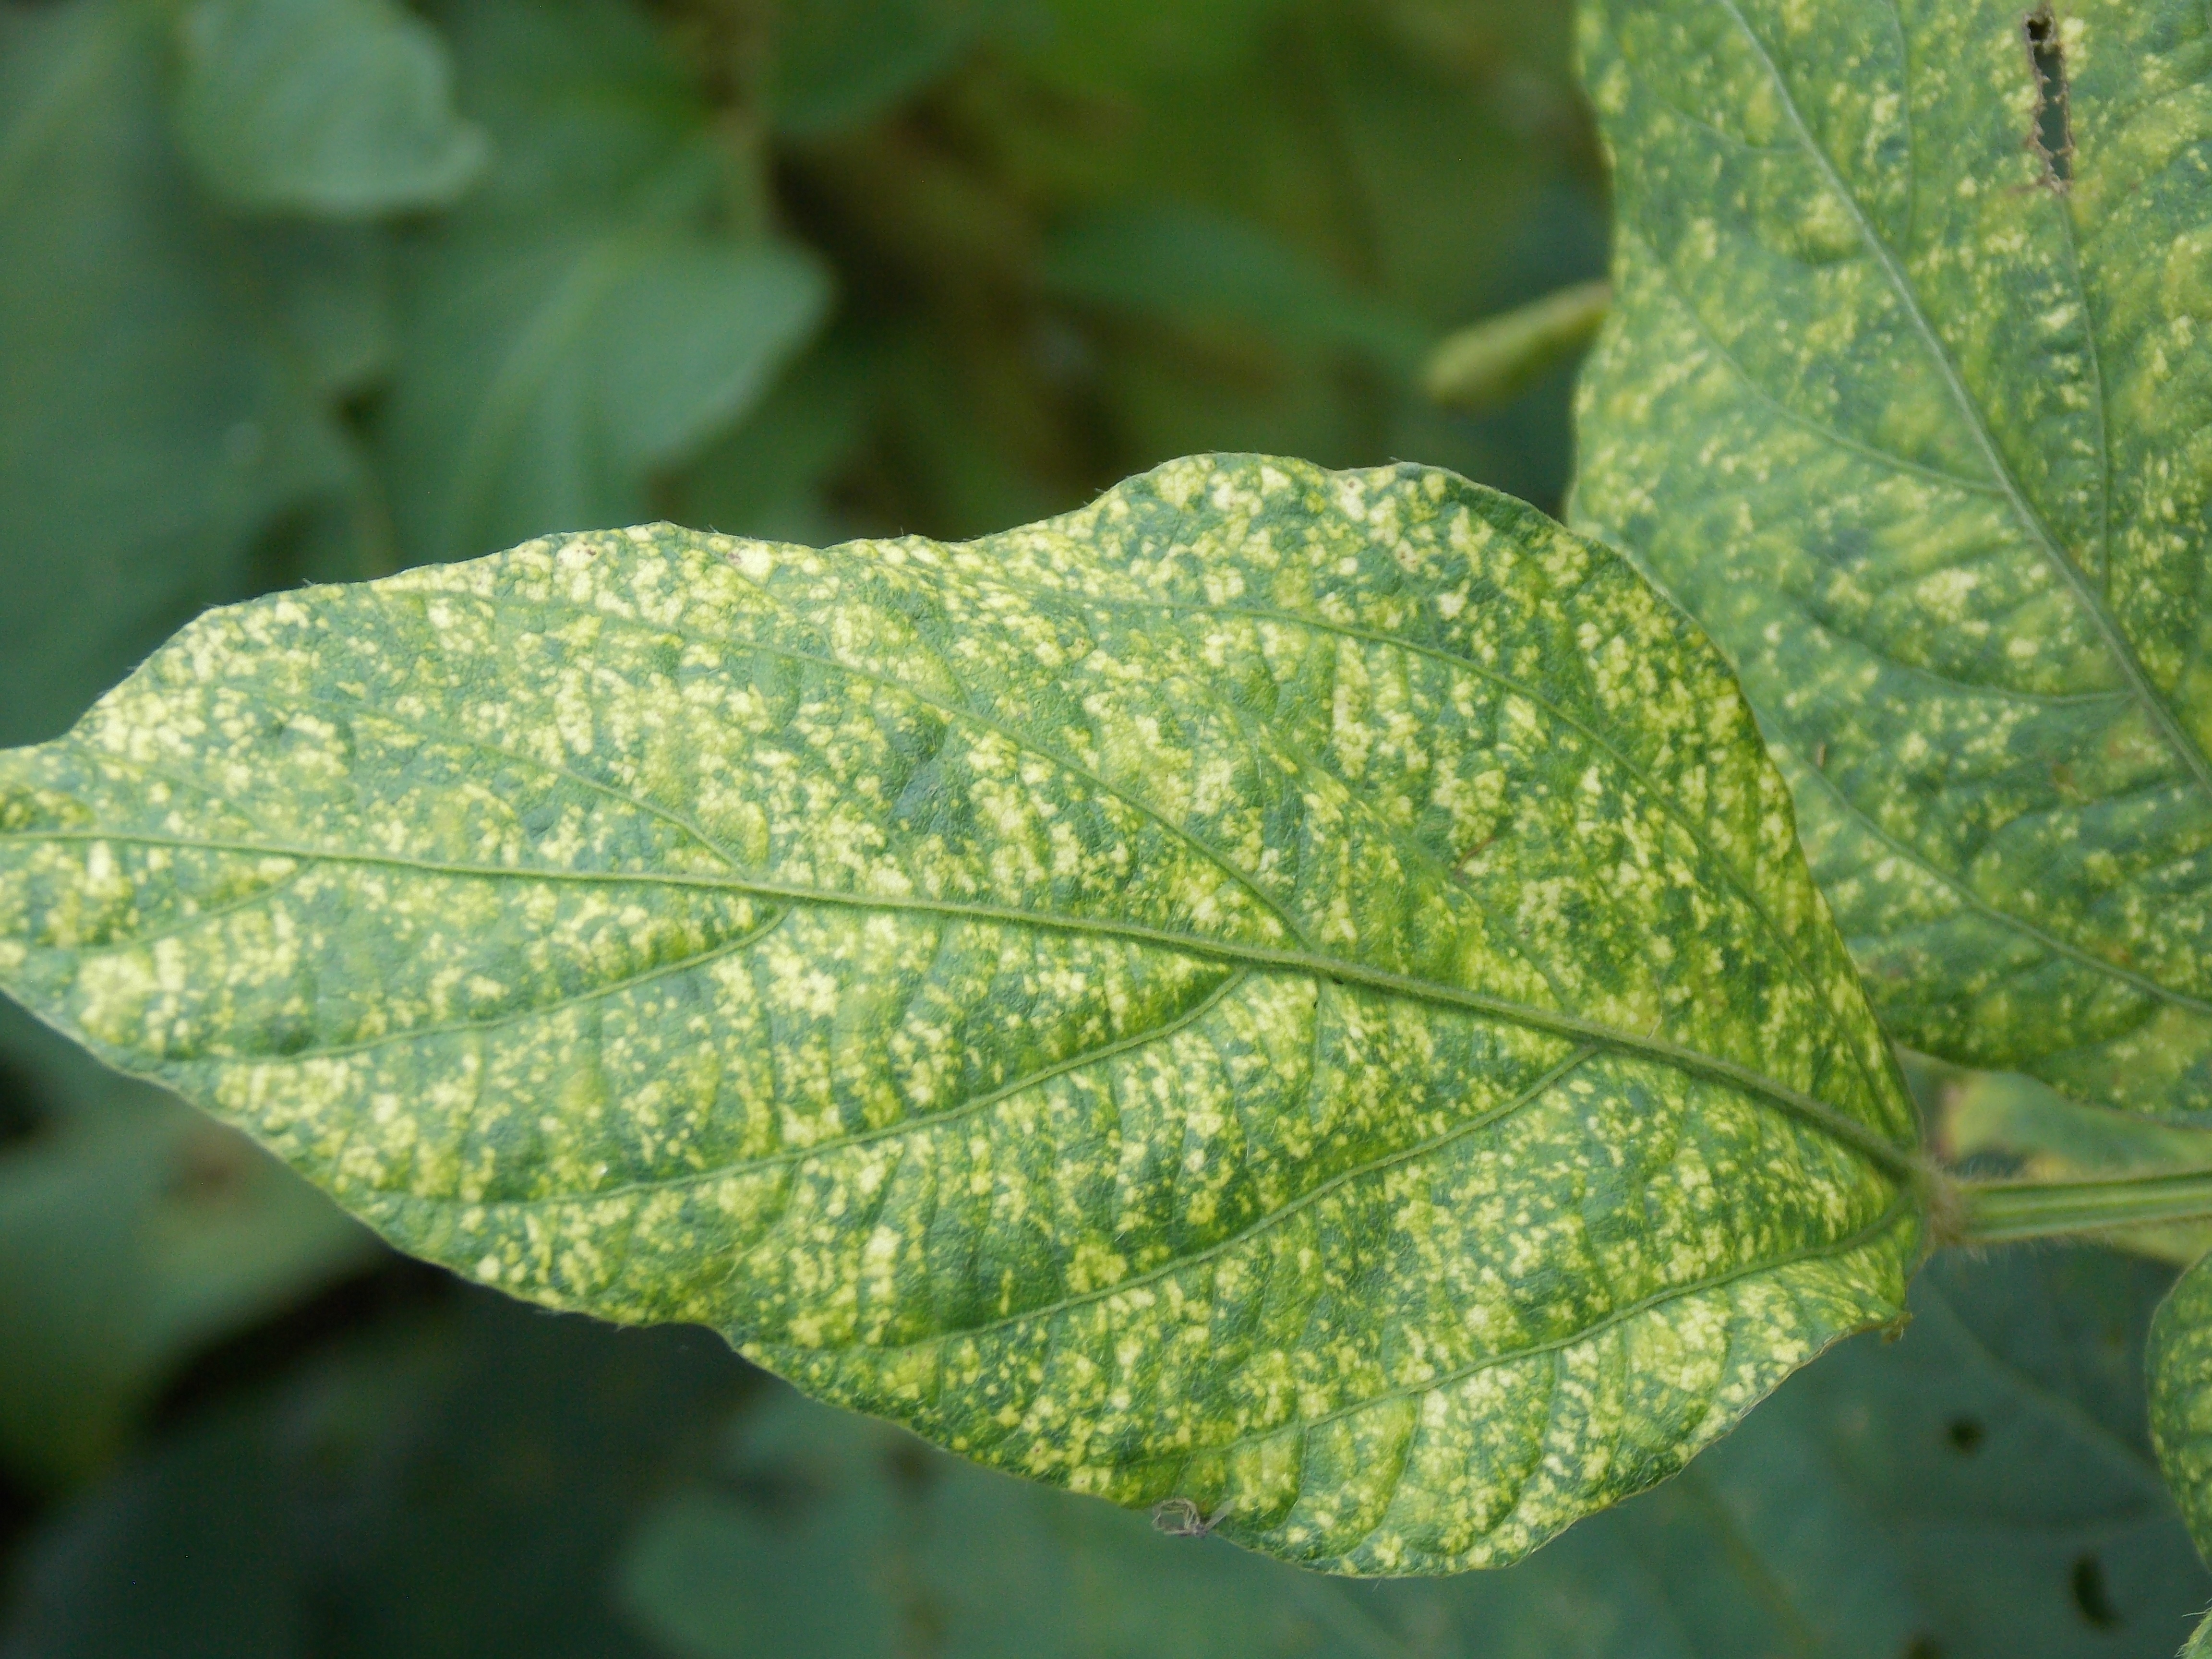
Label: Disease